Tita Merello

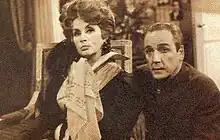
Tita Merello and Osvaldo Miranda in "Ídolos de entrecasa" (1968)

Merello filmed "Los hipócritas" in 1965 under the direction of Enrique Carreras and in 1966 returned to the stage appearing in "El andador" by Norberto Aroldi, which was made into a film of the same name in 1967 under the direction of Enrique Carreras. She made two more films with Carreras directing, "¡Ésto es alegría!" (1967) and "¡Viva la vida!" (1969) to finish the 1960s. According to her autobiography, Merello also made nearly 40 recordings during this period with the orchestra of Carlos Figari and Héctor Varela.